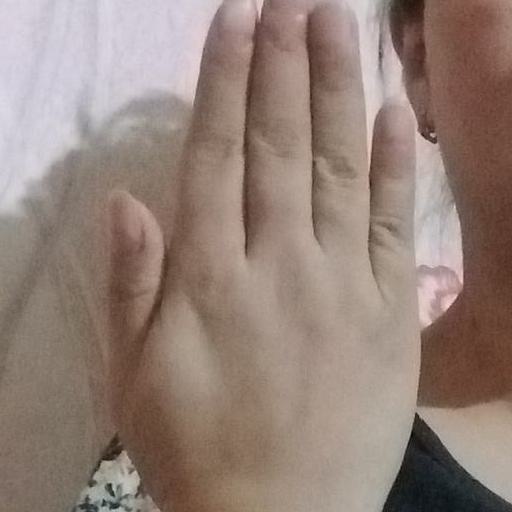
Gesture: stop_inverted